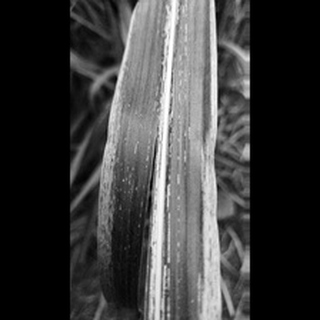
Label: sugarcane_rust